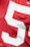
Number: 5